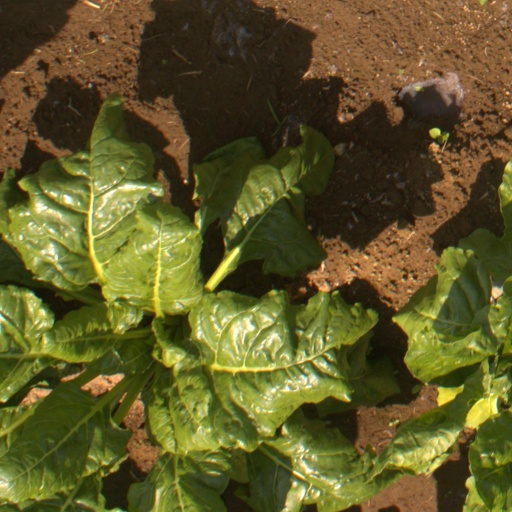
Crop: sugar beet